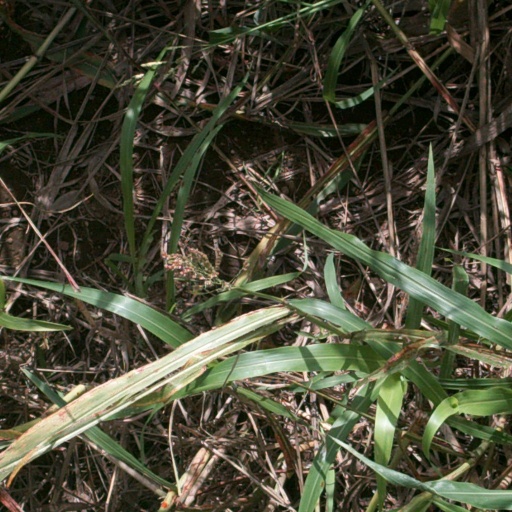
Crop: sorghum